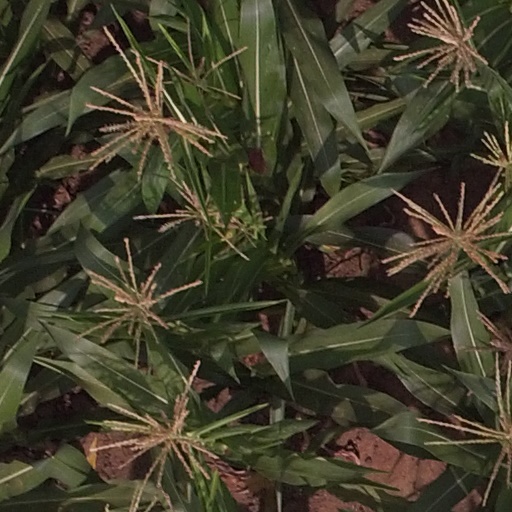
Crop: maize; corn